Super America

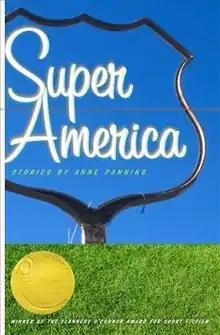
First edition (publ. University of Georgia Press)

Super America is the 2007 Flannery O'Connor Award winning short story collection by Anne Panning.